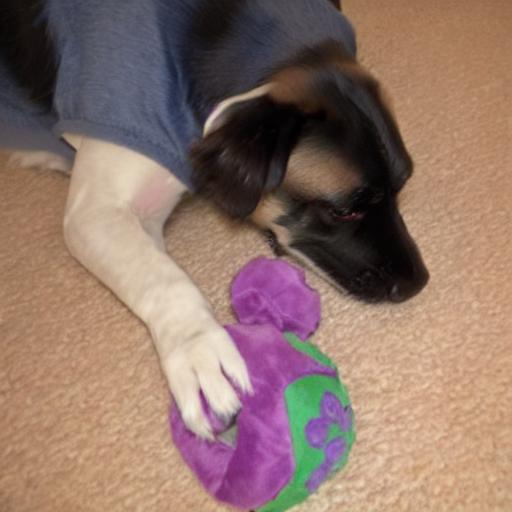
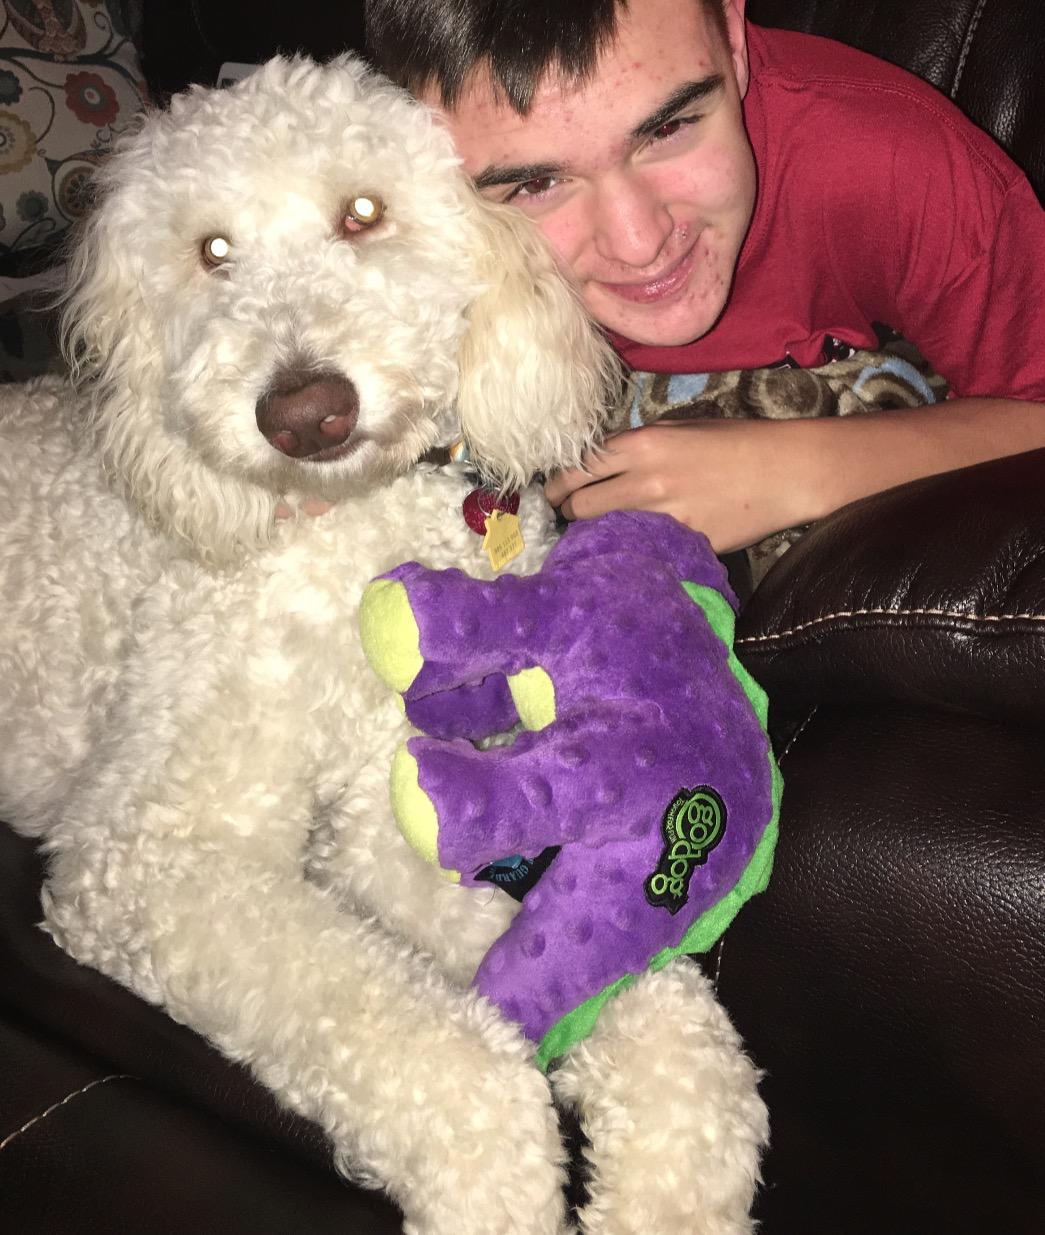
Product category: items_toy
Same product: no